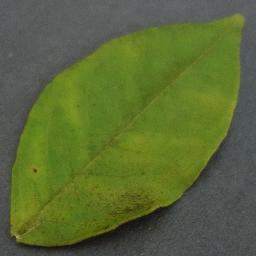
Label: Orange___Haunglongbing_(Citrus_greening)